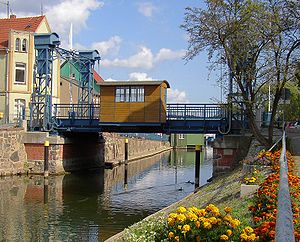
Elde
Elde er en flod i Mecklenburg-Vorpommern og Brandenburg i det nordlige Tyskland og en biflod til Löcknitz med en længde på 220 km. Den har sit udspring nær Altenhof, syd for Malchow. Elde løber først mod sydøst til den sydlige ende af søen Müritz, som den løber ud i ved Vipperow. Den løber ud af Müritz i nord, nær Waren. Floden drejer så vestover og løber gennem en række søer og gennem byen Malchow frem til Plauer See. Den løber ud af Plauer See ved Plau am See og fortsætter vest- og sydvestover gennem Lübz, Parchim, Neustadt-Glewe og Grabow. Elde munder ud i Löcknitz i Eldenburg, en del af Lenzen. Det meste af floden er sejlbar.